Golden Horn

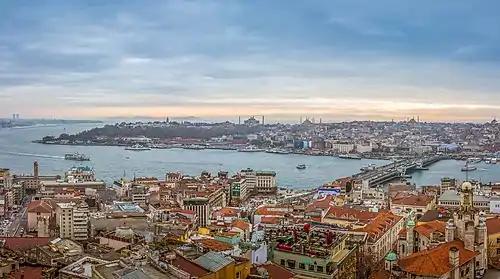
An aerial view of Galata (foreground), the Historic Peninsula (background), and the new Galata Bridge, which straddles the Golden Horn and, connects its two shores at the point where it meets the Bosphorus (off the picture, left) and the Sea of Marmara (behind the Historic Peninsula). Seraglio Point is located at the eastern tip of the Historic Peninsula (center, left). The Princes' Islands are along the horizon, at upper left.

The Golden Horn ( or ) is a major urban waterway and the primary inlet of the Bosphorus in Istanbul, Turkey. As a natural estuary that connects with the Bosphorus Strait at the point where the strait meets the Sea of Marmara, the waters of the Golden Horn help define the northern boundary of the peninsula constituting "Old Istanbul" (ancient Byzantium and Constantinople), the tip of which is the promontory of Sarayburnu, or Seraglio Point. This estuarial inlet geographically separates the historic center of Istanbul from the rest of the city, and forms a horn shape, sheltered harbor that in the course of history has protected Greek, Roman, Byzantine, Ottoman and other maritime trade ships for thousands of years.